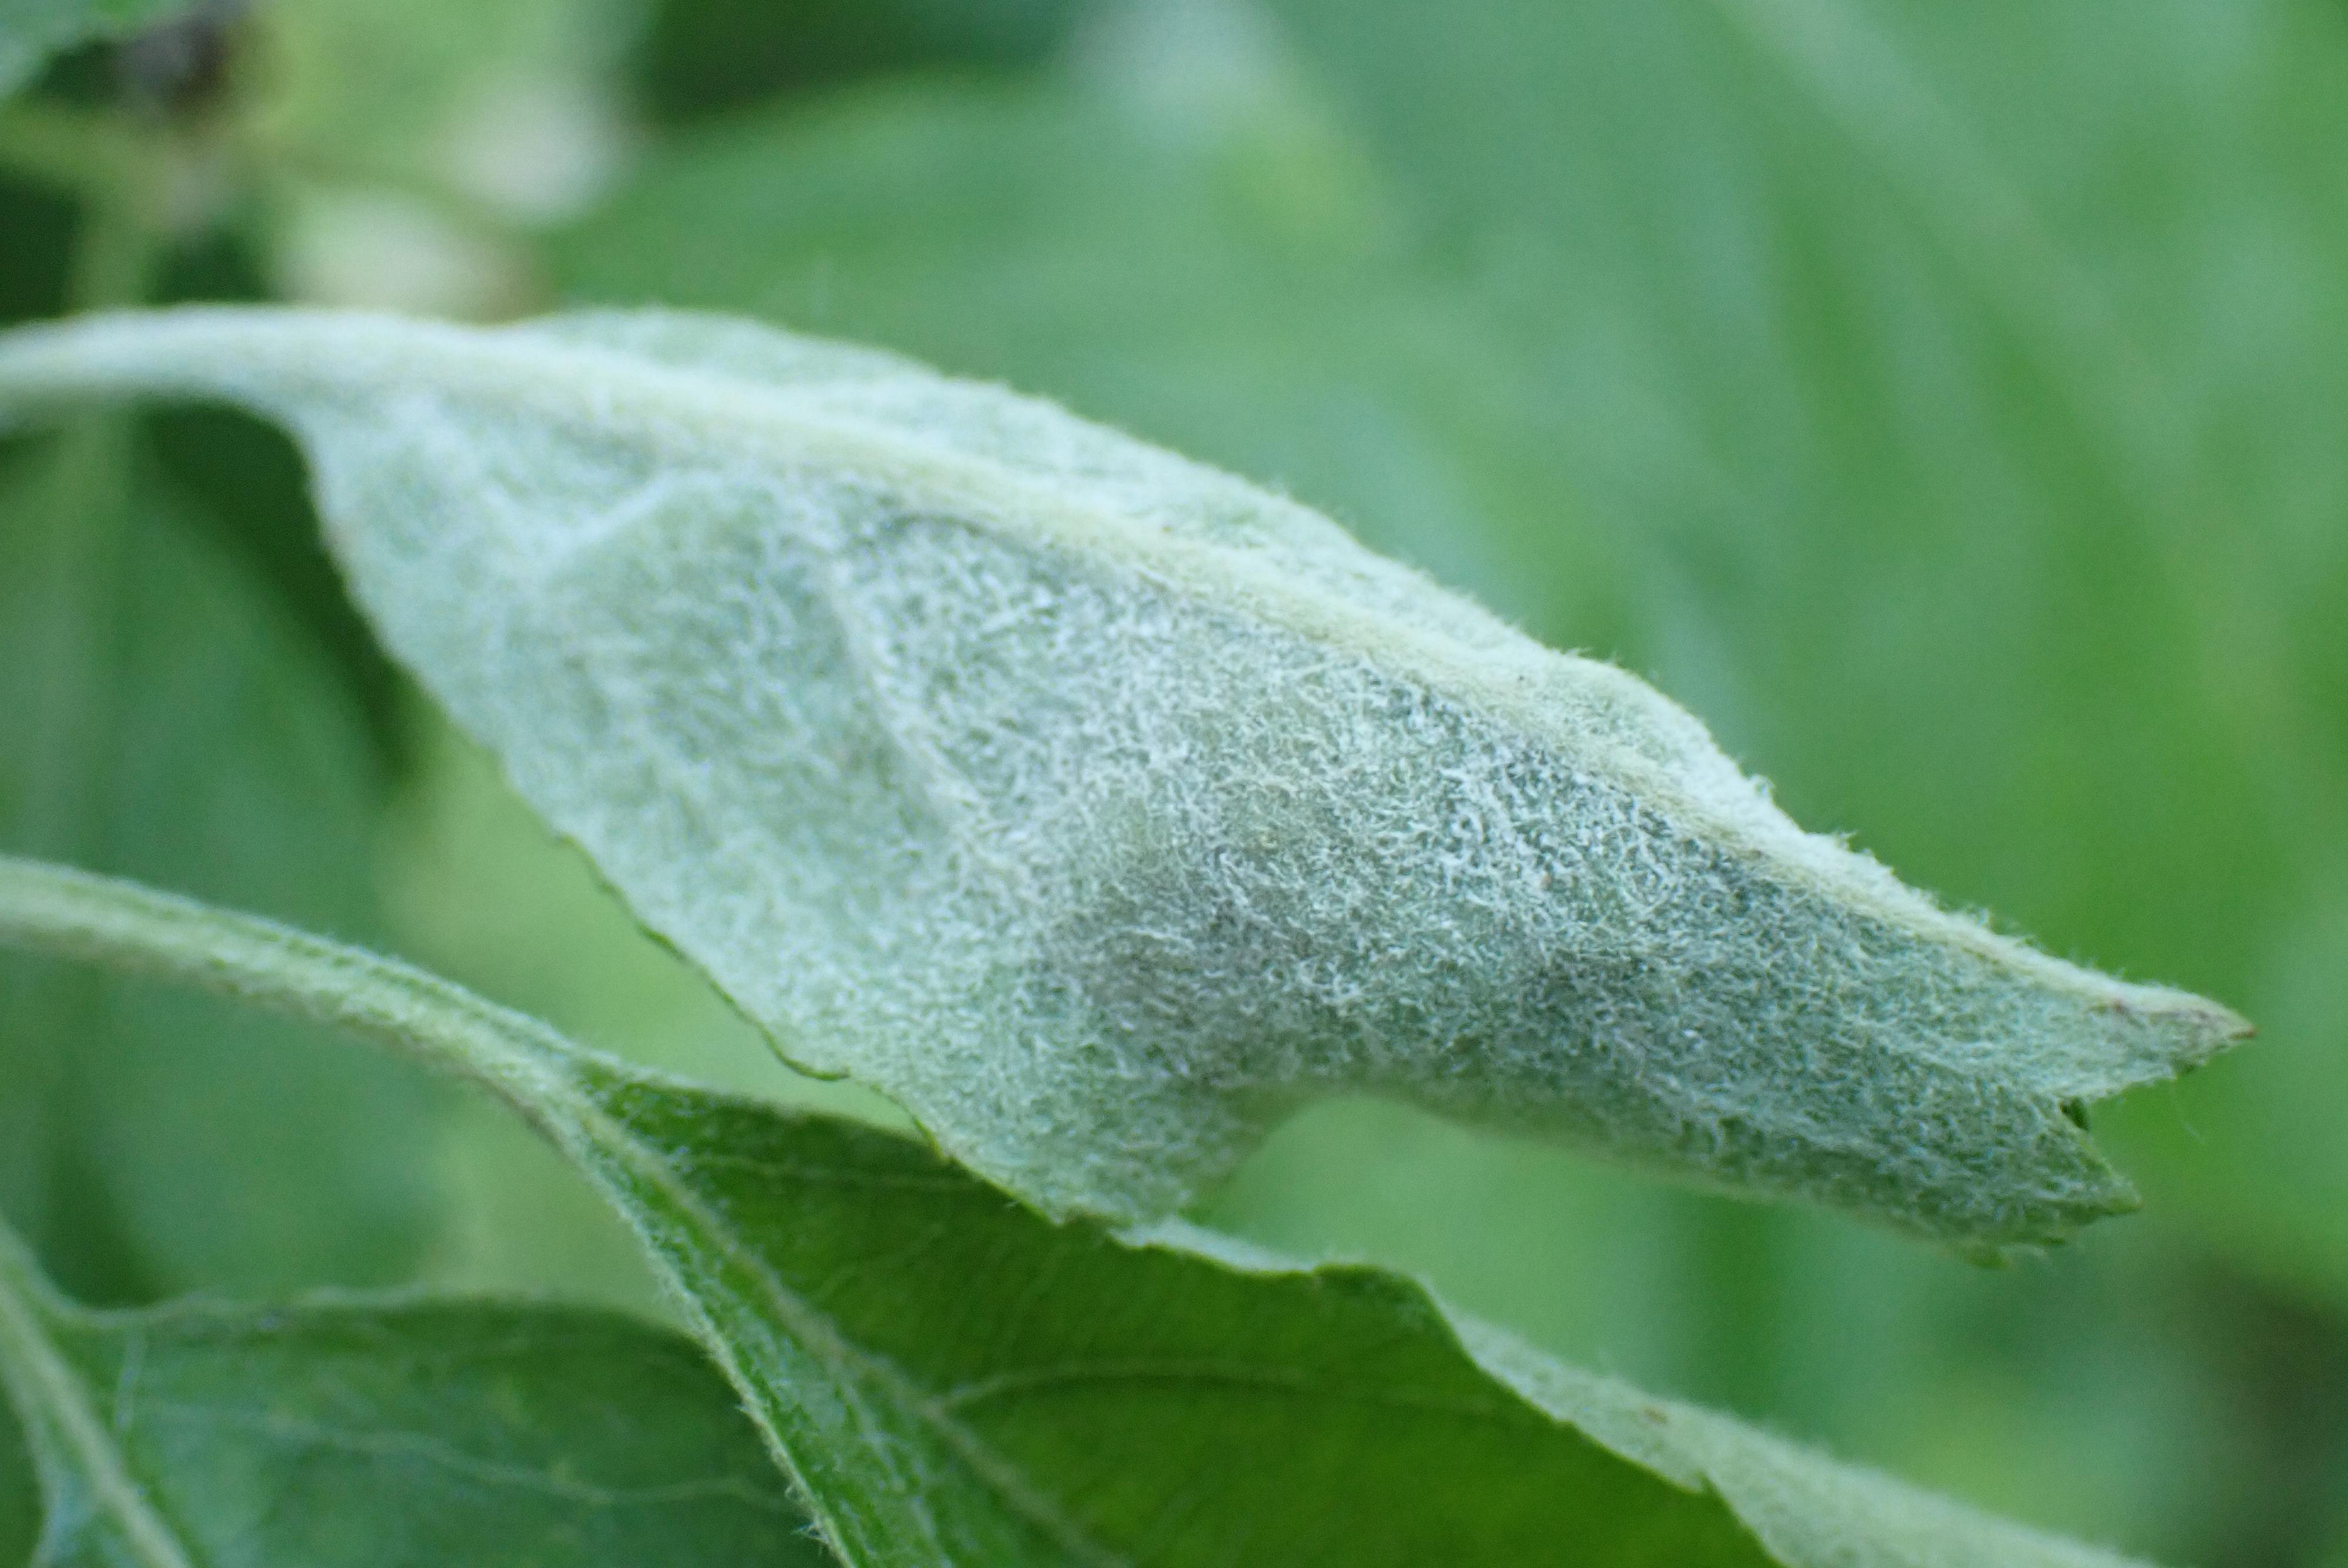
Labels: powdery_mildew